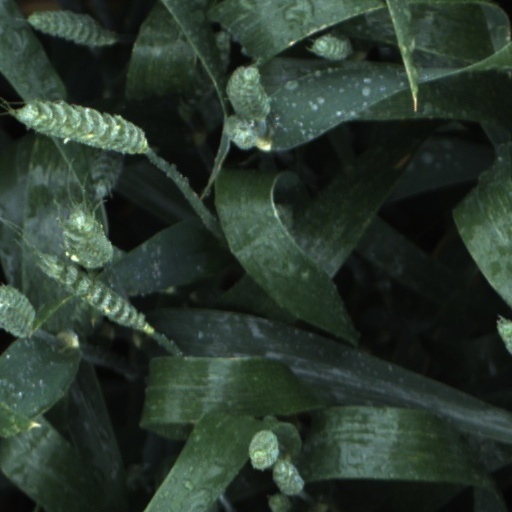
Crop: wheat